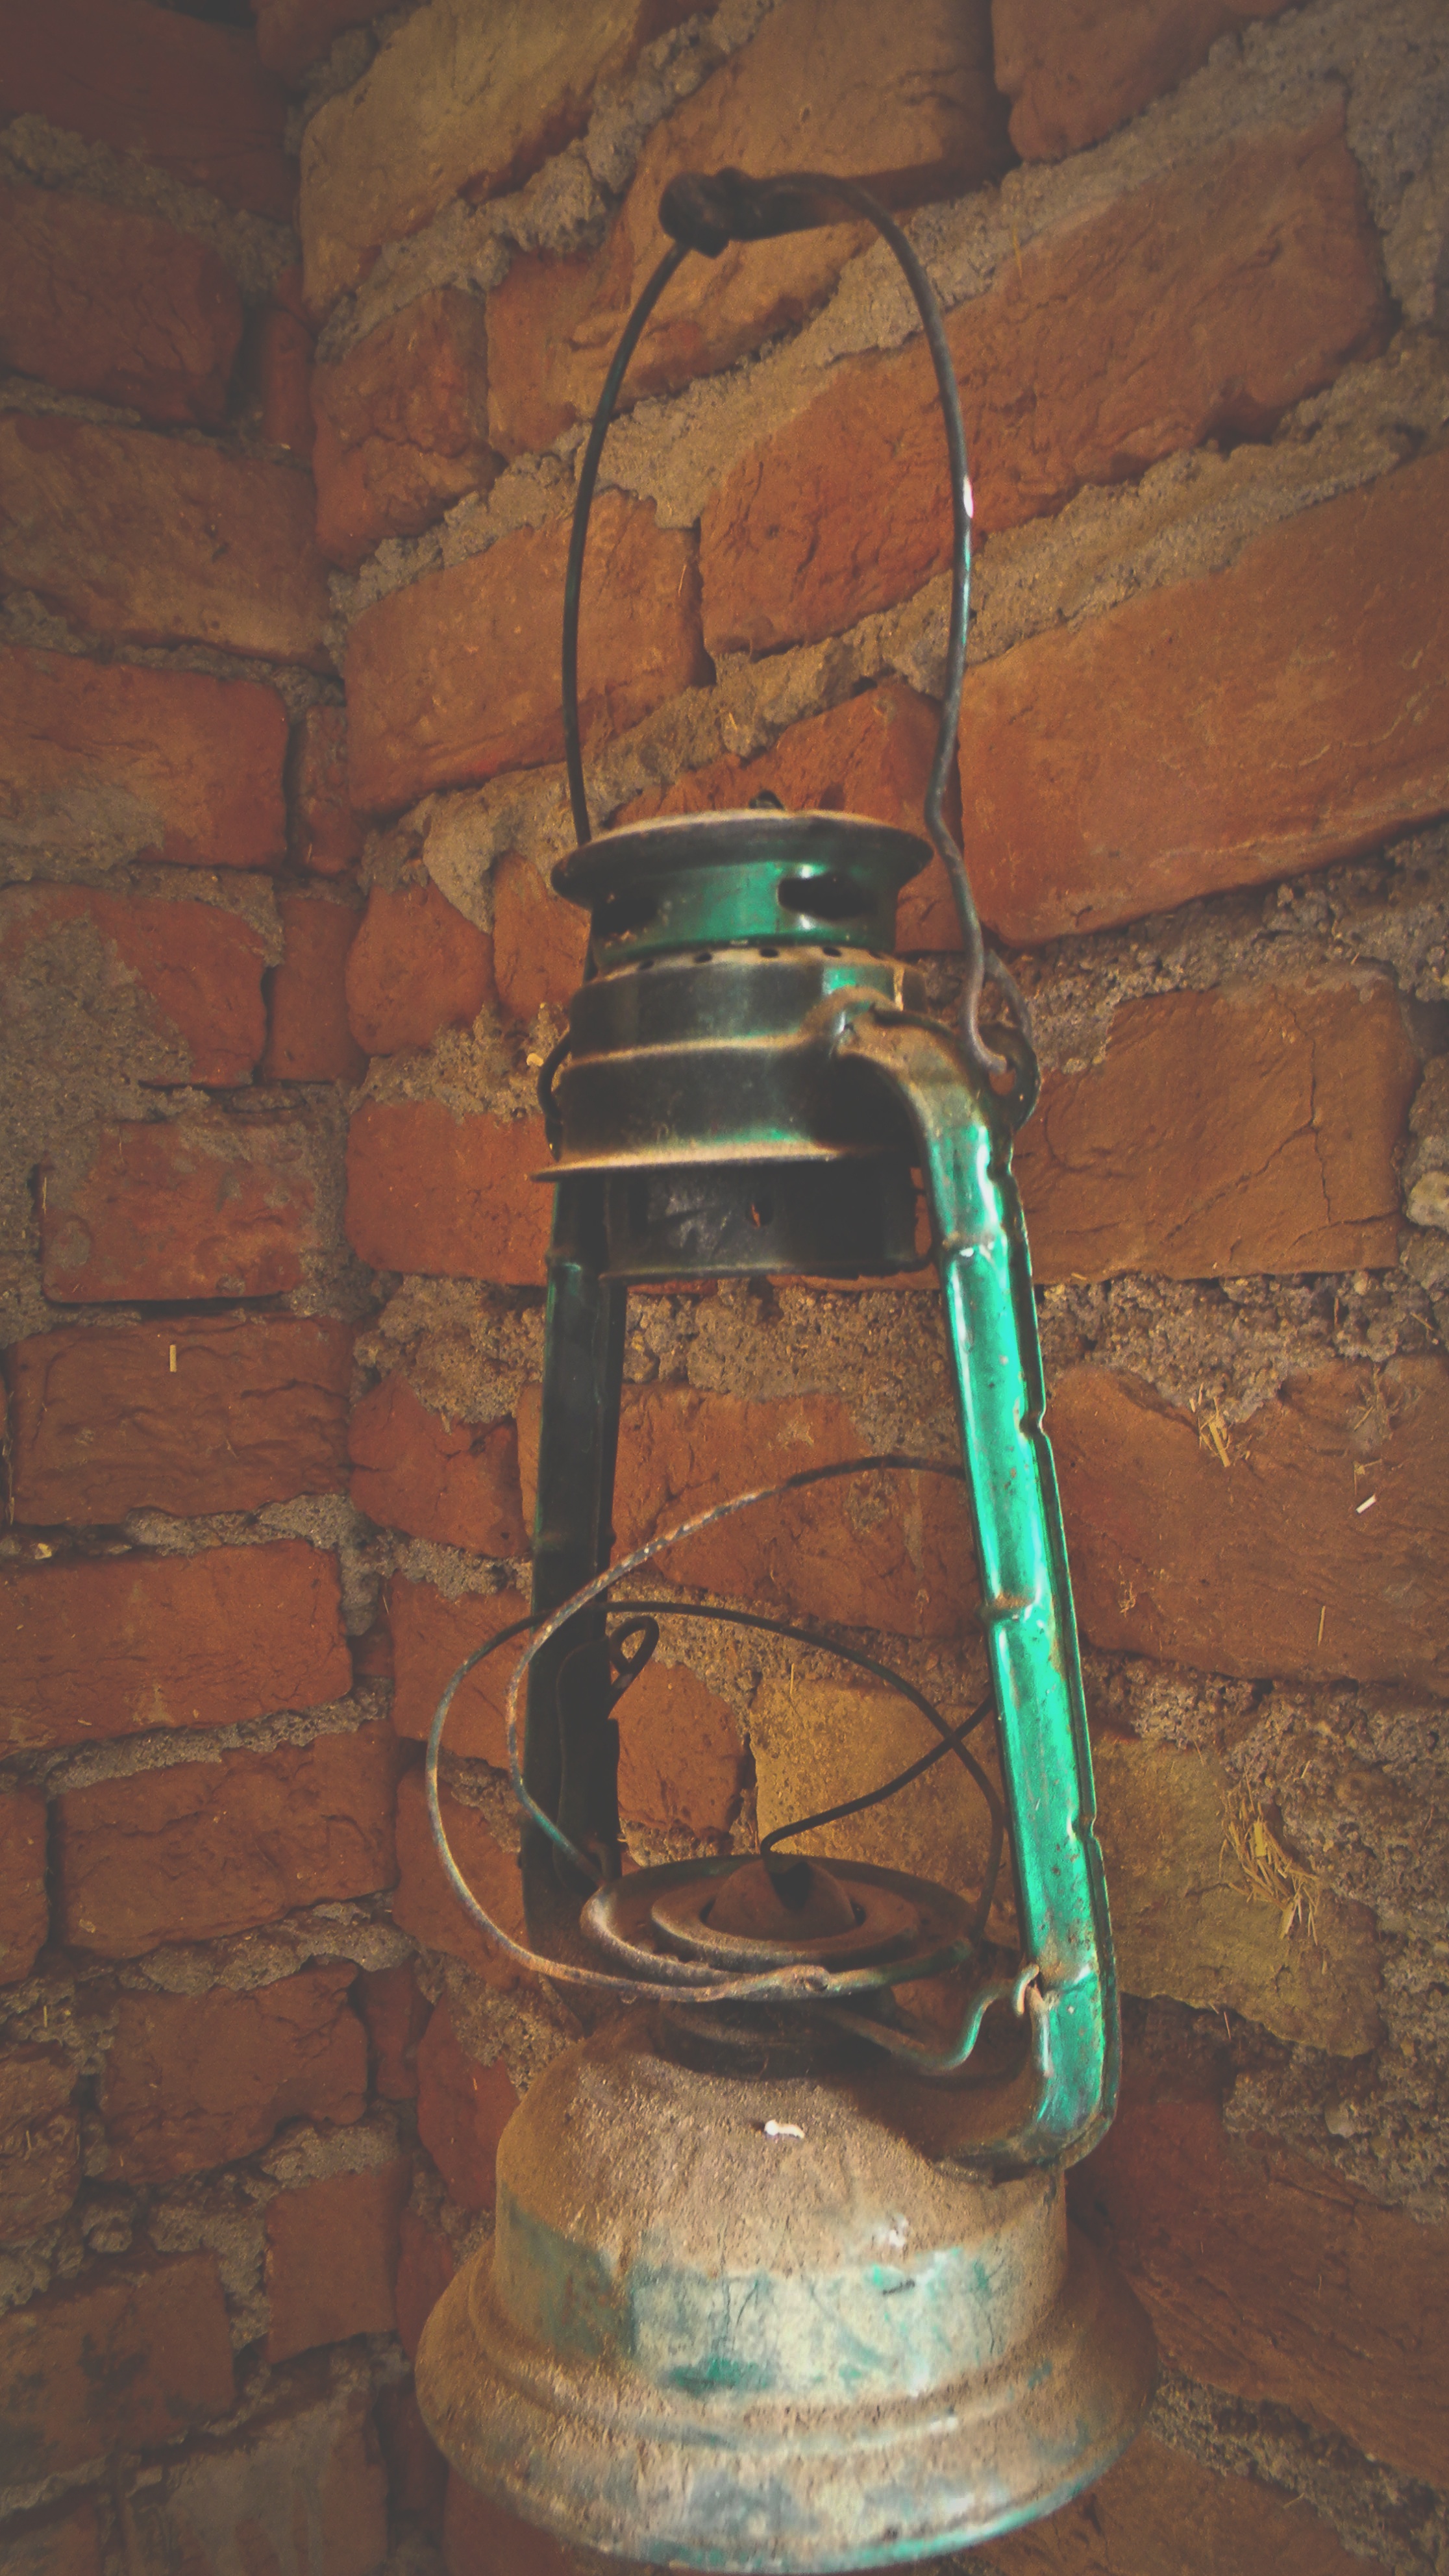
lantern, bottle, lighting, man made object, drinkware